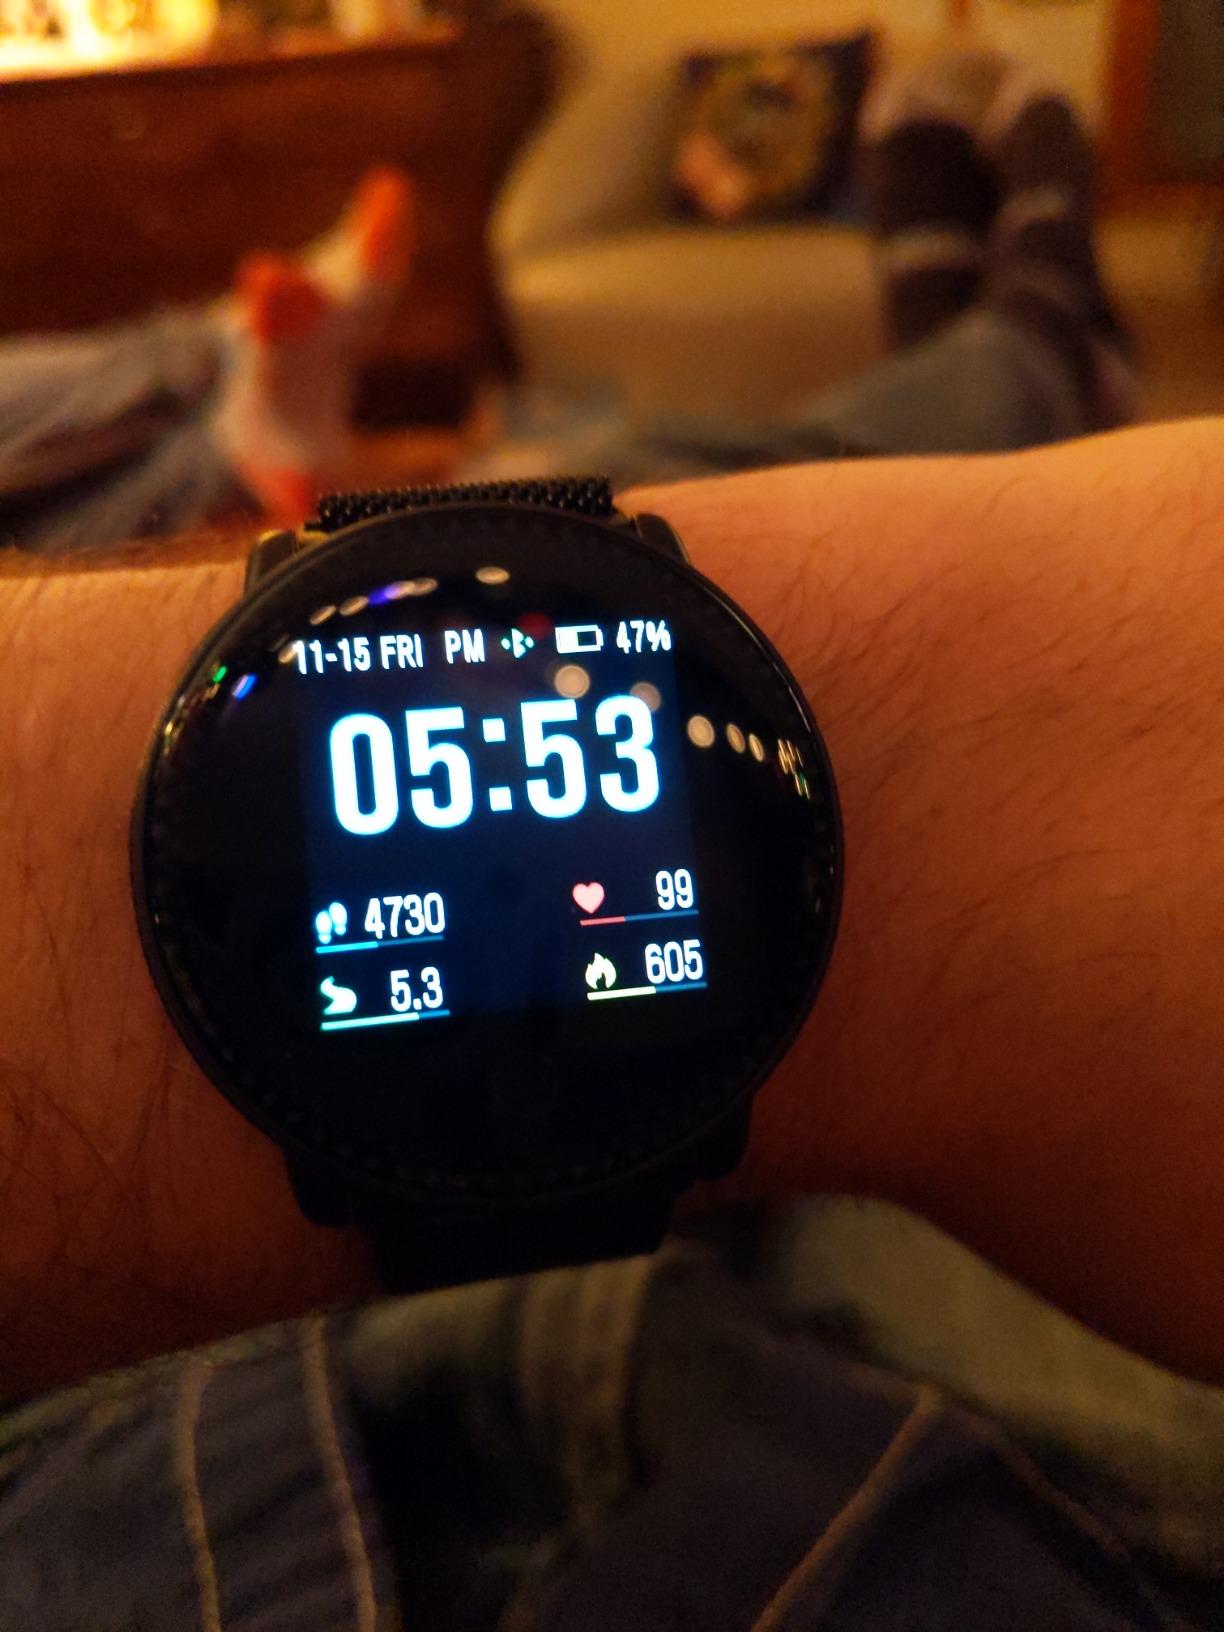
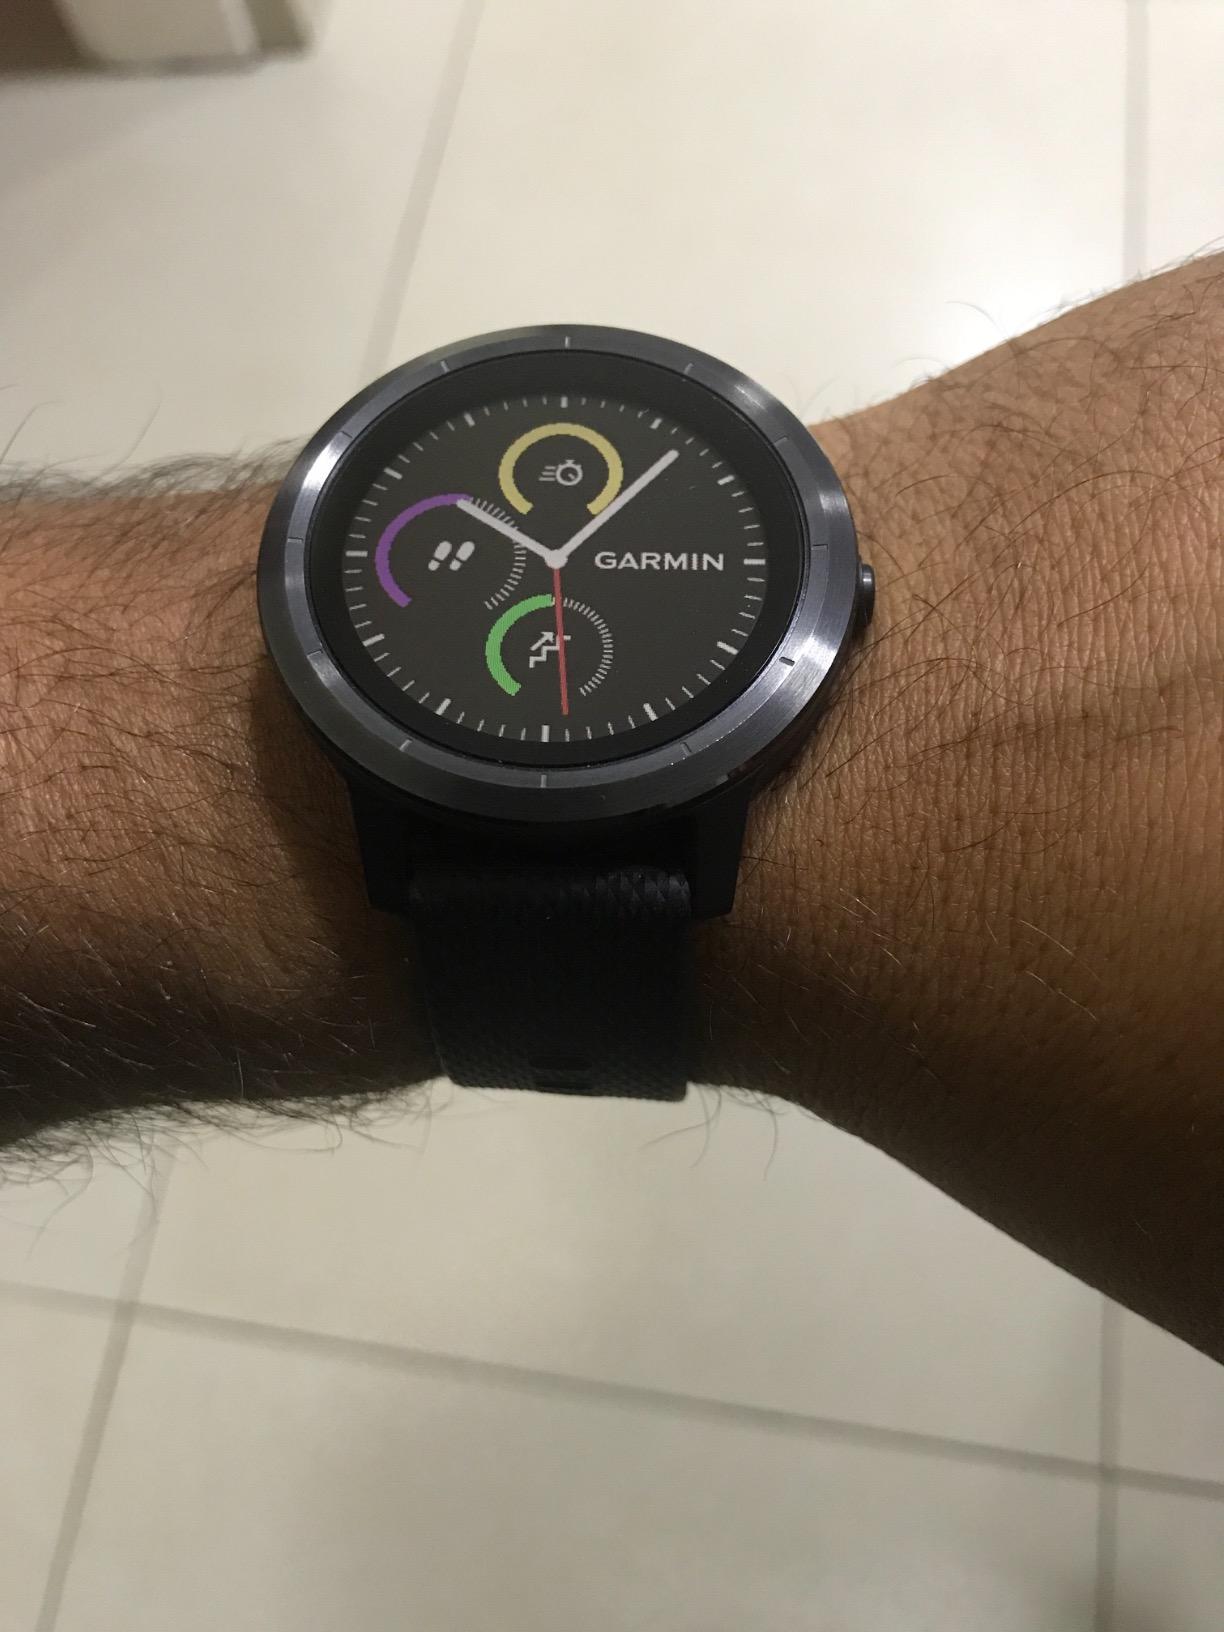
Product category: smartwatch
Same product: no